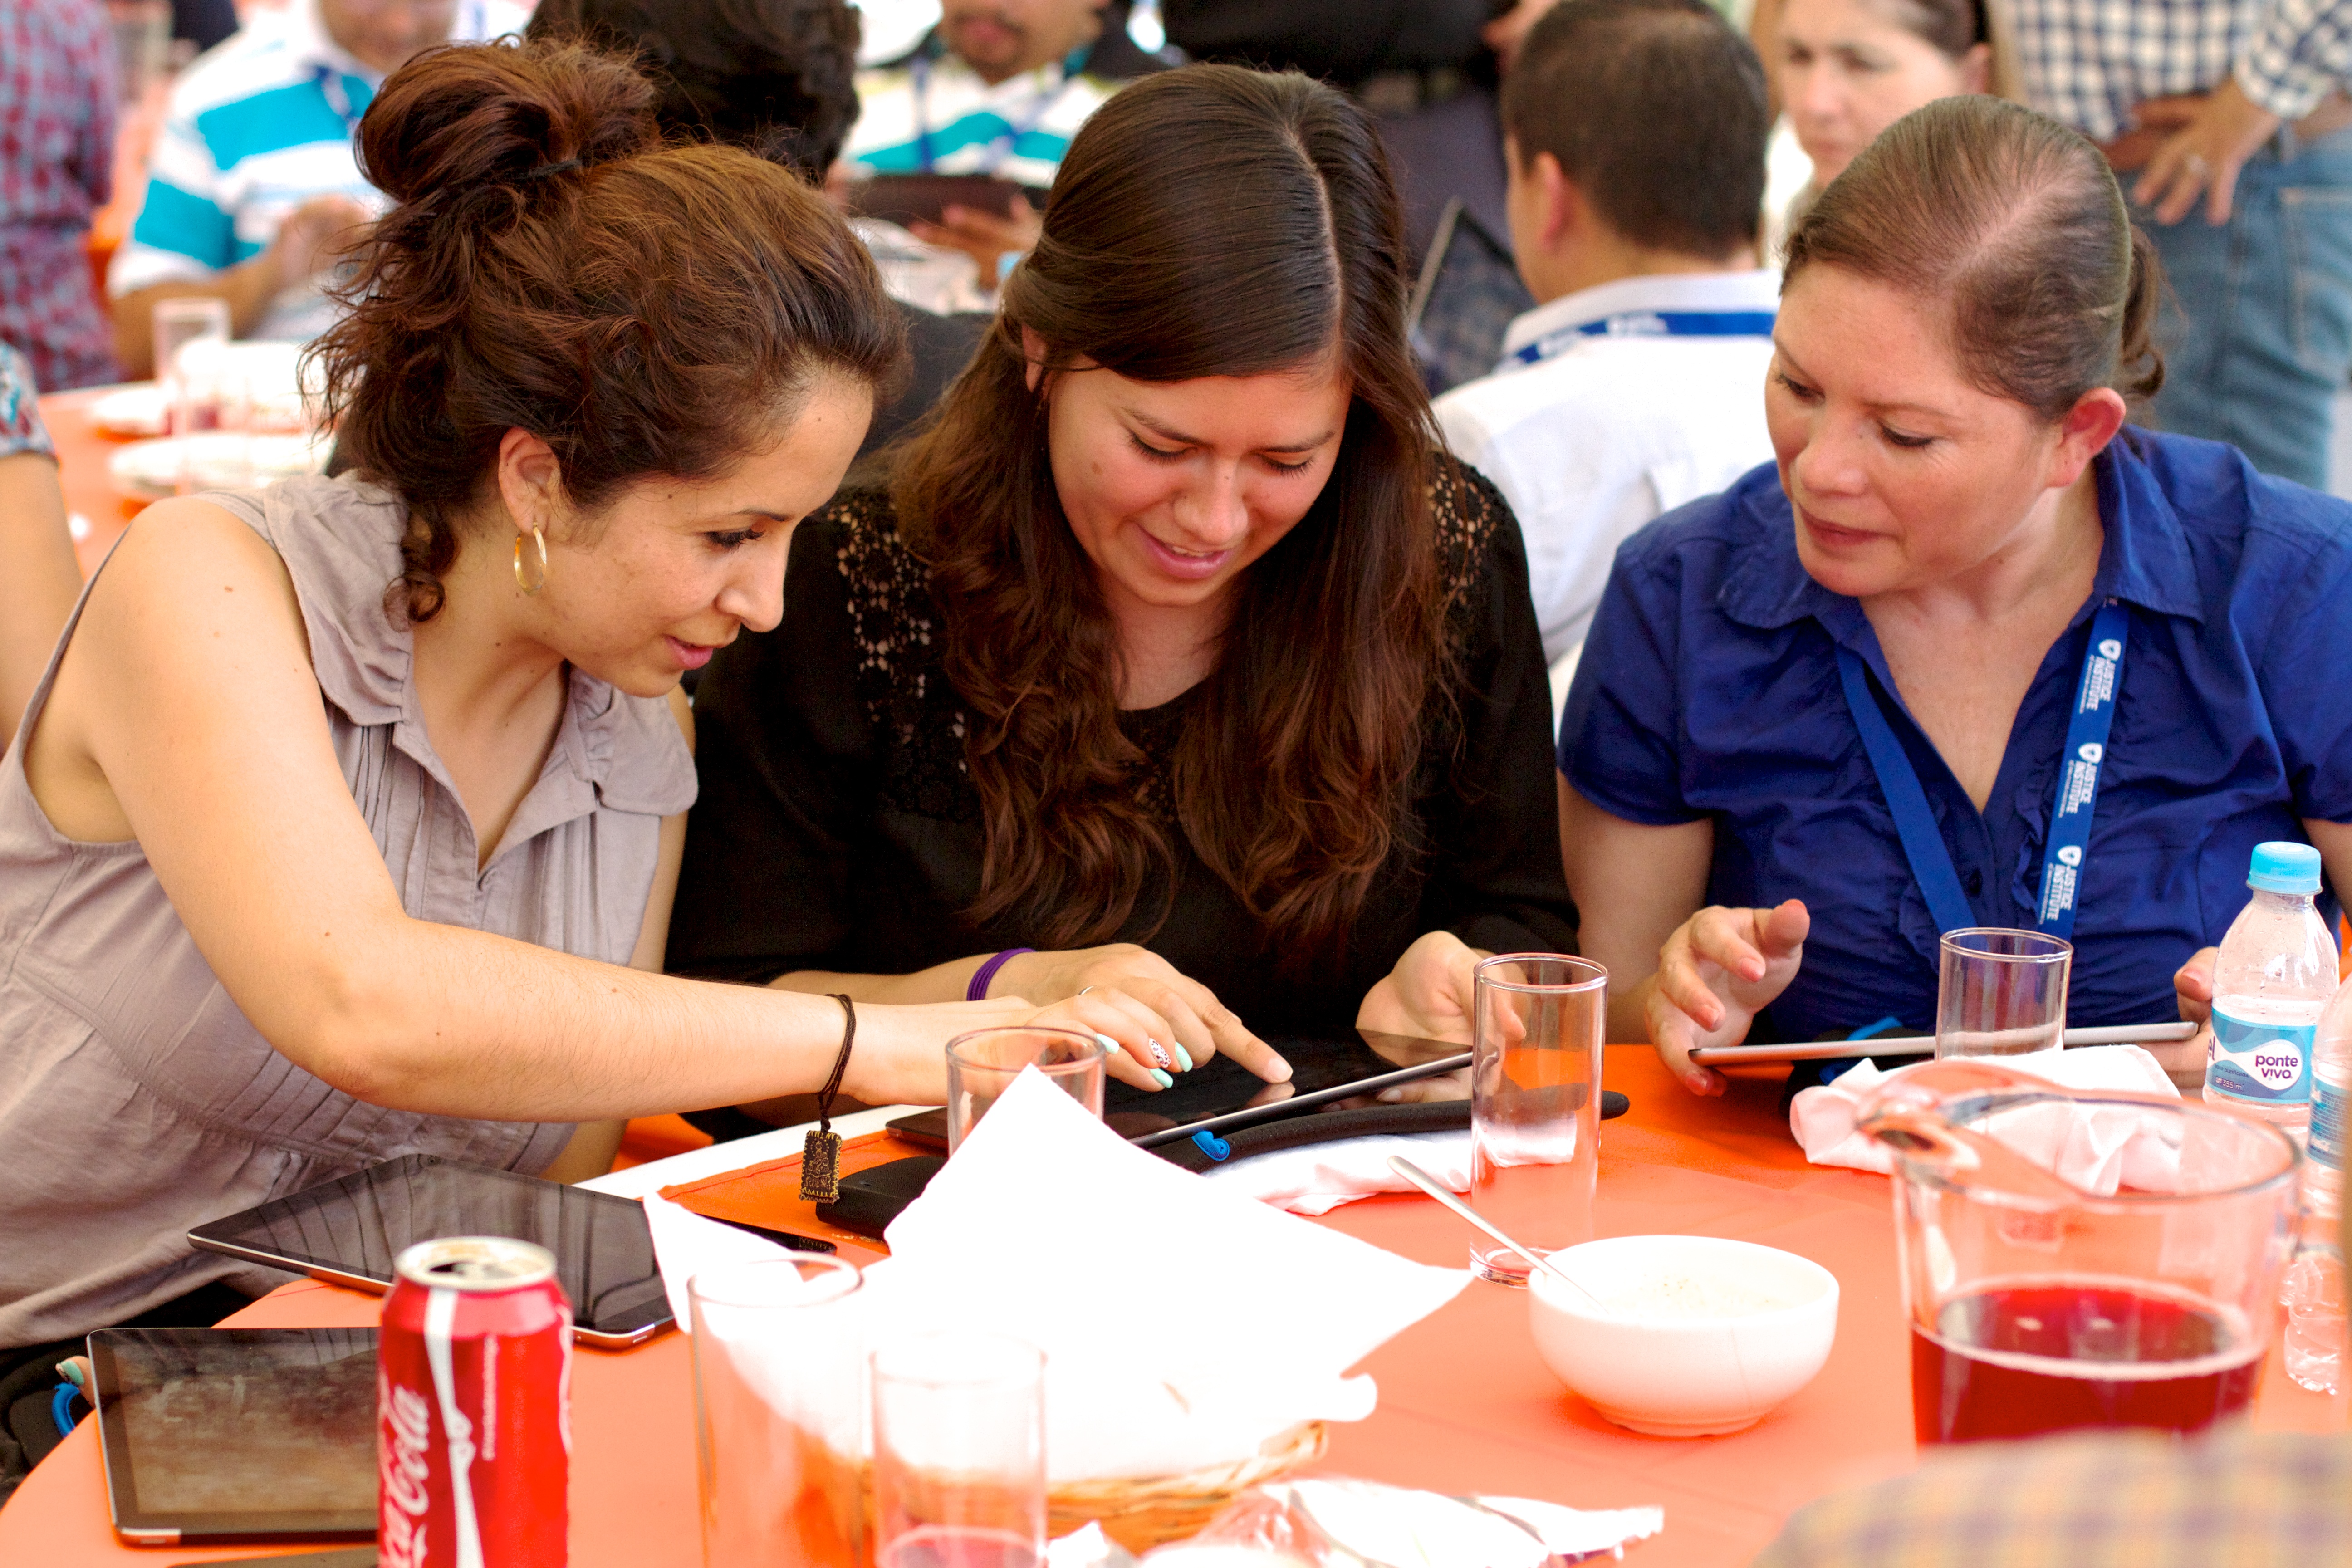
meal, lunch, udgagora, sense